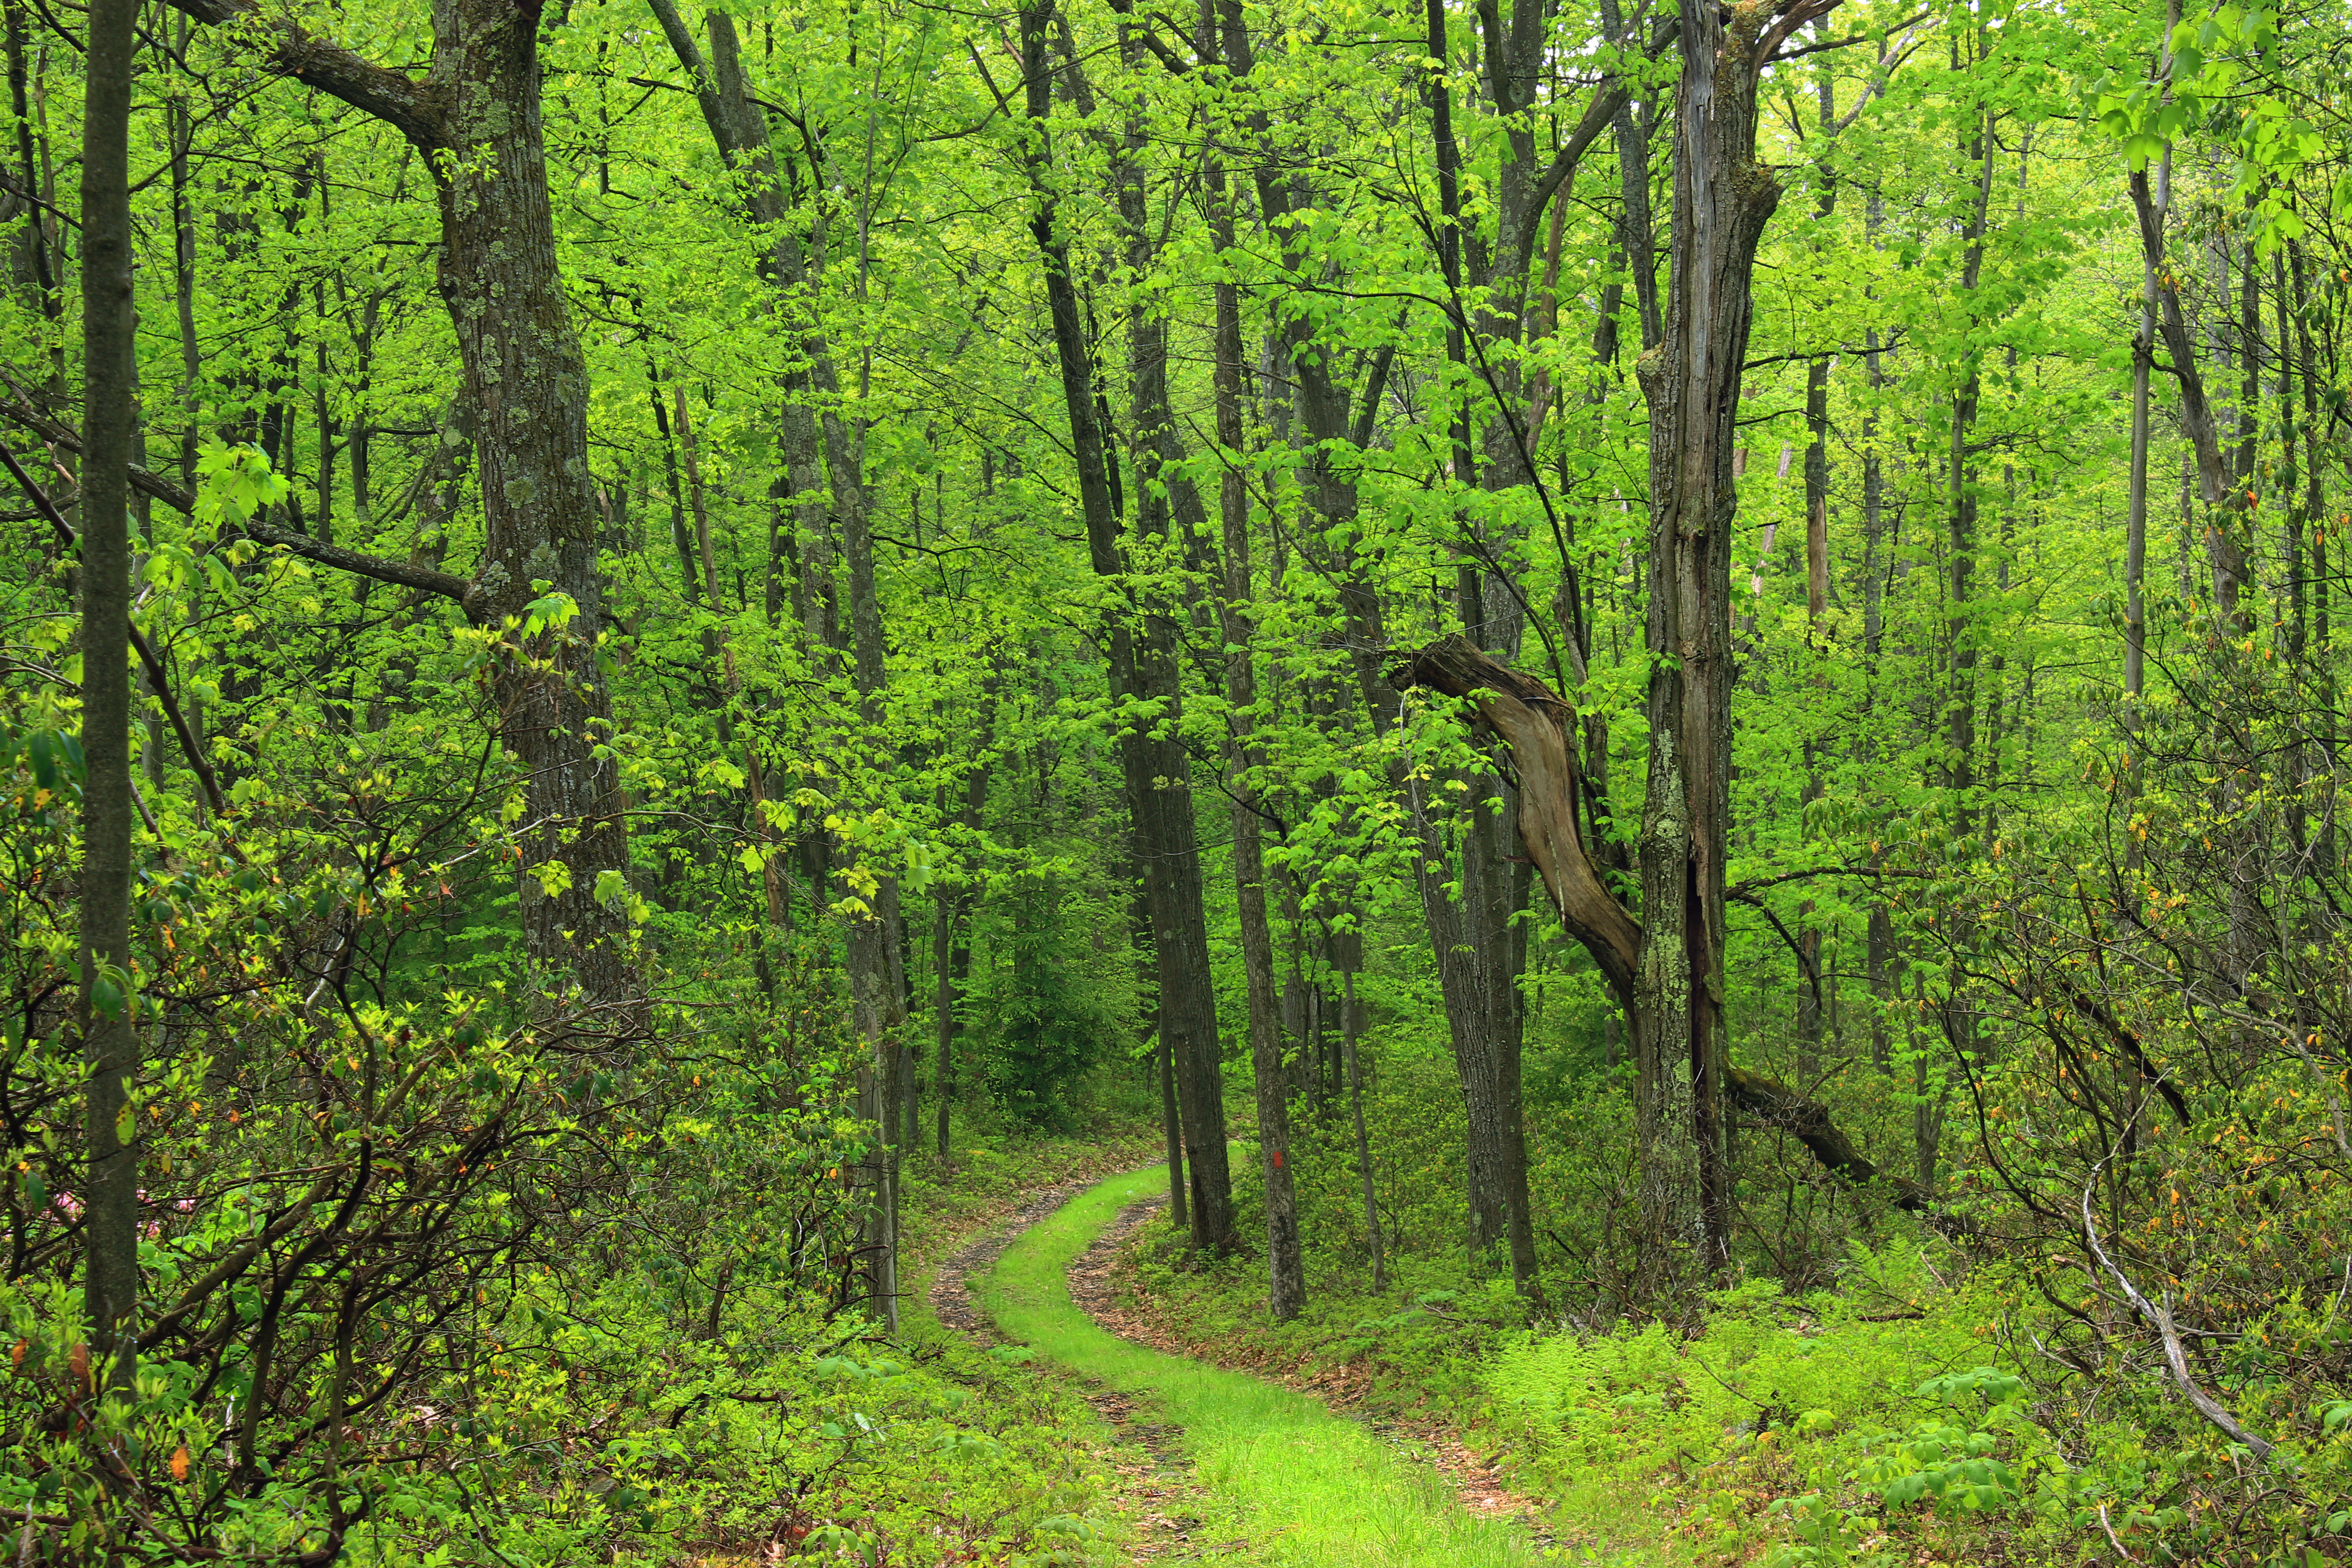
tree, nature, forest, path, wilderness, branch, plant, hiking, trail, sunlight, spring, jungle, trees, creativecommons, vegetation, rainforest, clintoncounty, deciduous, pennsylvaniawilds, lowlight, pennsylvania, sproulstateforest, dirtroad, gravelroad, woodsroad, centrecounty, chuckkeipertrail, yostrunloop, yostruntrailloop, bloomdraft, grove, woodland, habitat, ecosystem, nature reserve, biome, old growth forest, natural environment, geographical feature, woody plant, temperate broadleaf and mixed forest, temperate coniferous forest, riparian forest